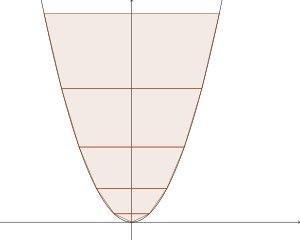
La quadrature de la parabole est le calcul de l'aire d'un segment de parabole, surface délimitée par une parabole et une droite. Les premières techniques de quadrature sont développées par Archimède dans son traité La Quadrature de la parabole, l'une est mécanique et l'autre géométrique et utilisent toutes deux une méthode d'exhaustion. On considère qu'il s'agit d'un des premiers calculs d'intégration en mathématiques. D'autres techniques sont développées au IXᵉ siècle et XIᵉ siècle dans les mathématiques arabes. Au XVIIᵉ siècle enfin, on voit apparaître des méthodes générales de quadrature de fonctions puissances avant que le calcul différentiel et intégral ne permette une résolution du problème en quelques lignes.